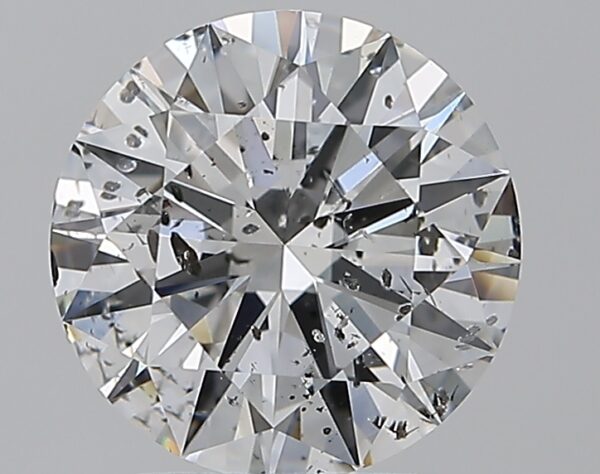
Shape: round
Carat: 2.01
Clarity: SI2
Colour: F
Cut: EX
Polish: EX
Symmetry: EX
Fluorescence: N
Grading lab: HRD
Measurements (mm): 8.16 x 8.19 x 4.91